Samedan railway station

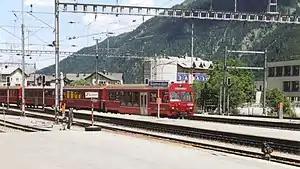
A train arrives at platform 3 in 2003

Samedan railway station is a railway station in the municipality of Samedan, in the Swiss canton of Graubünden. It is an important interchange station on the Rhaetian Railway network between the Albula Railway line (between Chur and St. Moritz) and the Samedan–Pontresina railway. Hourly services operate on each line.